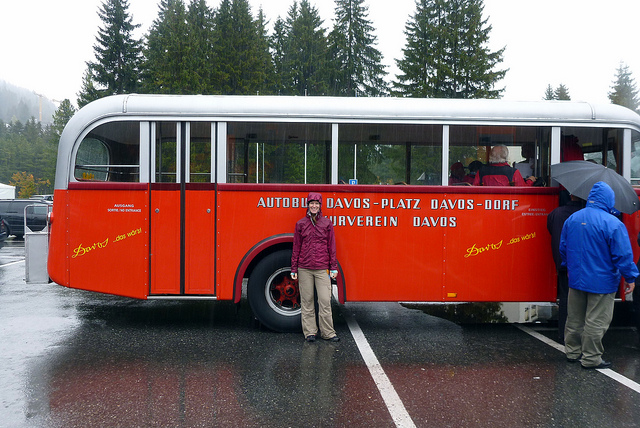
A person is standing in front of a red bus

People with umbrellas boarding a small red bus

Women standing in front of a red and white bus.

Someone who is standing in front of a passenger bus.

An orange bus parked in a parking lot next to passengers.